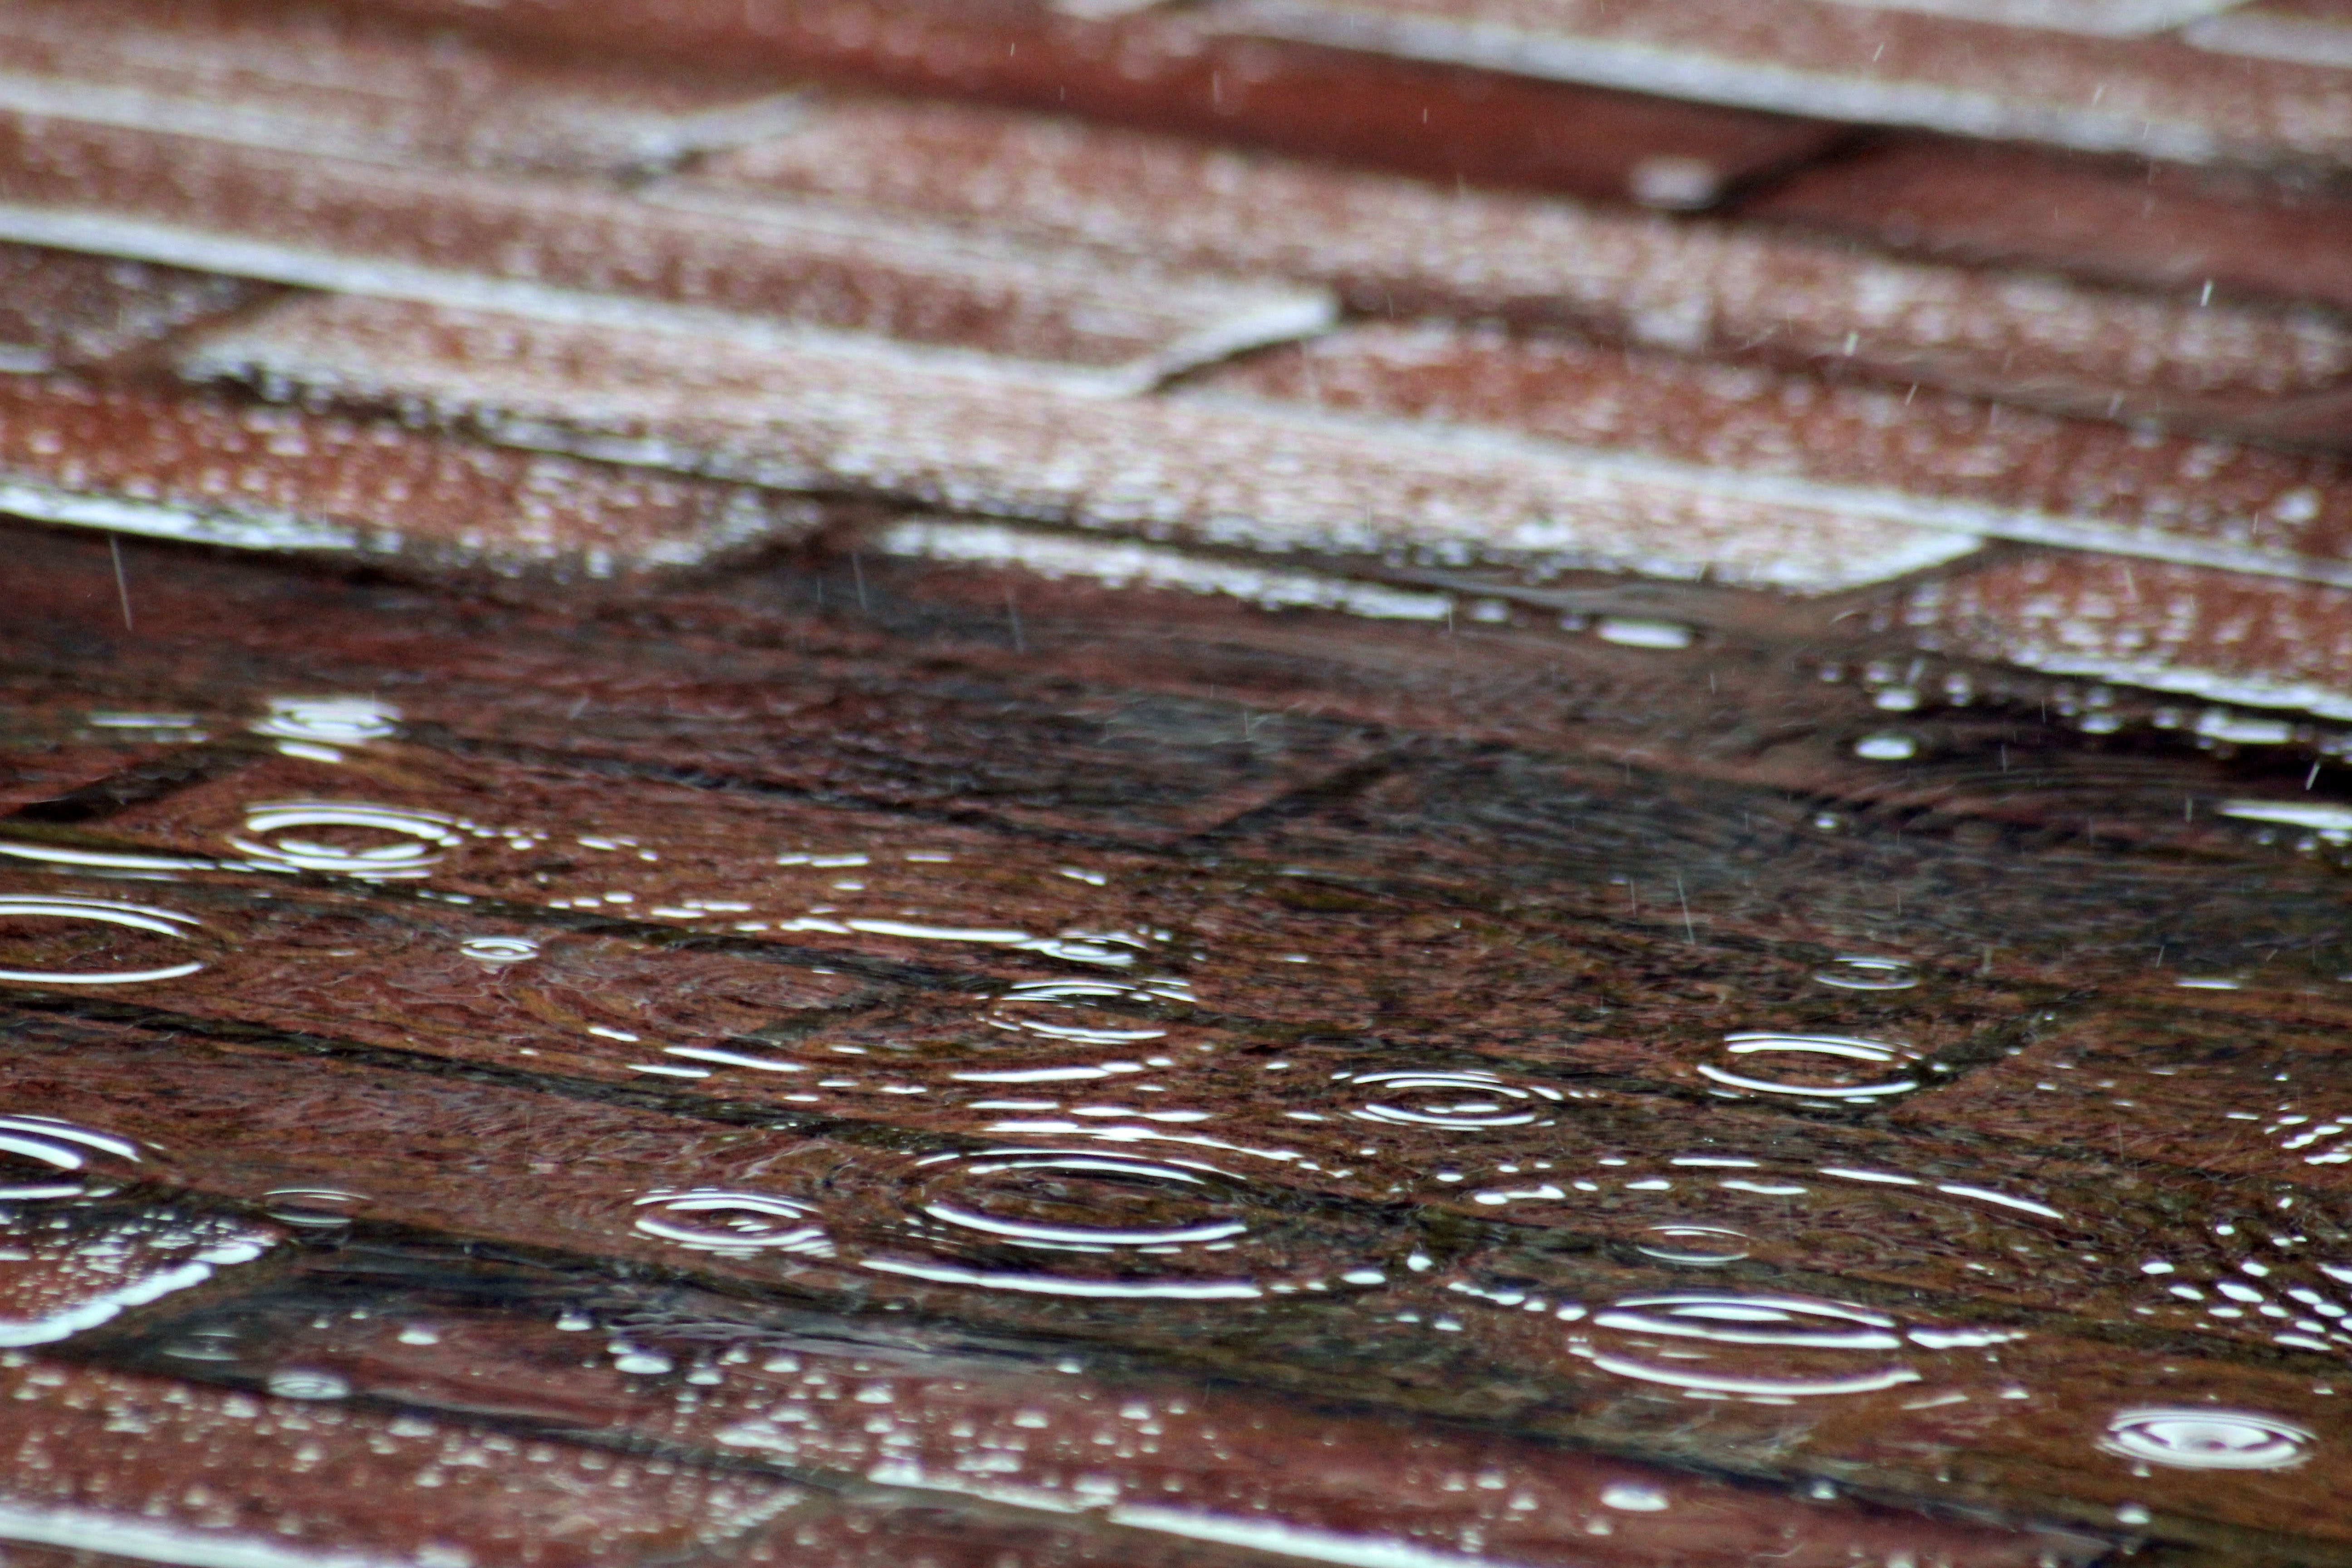
wood